Moon Bloodgood

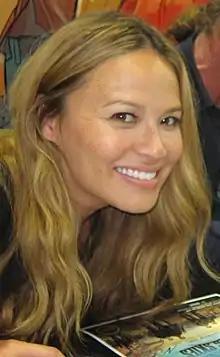
Bloodgood in July 2012

Korinna Moon Bloodgood (born September 20, 1975), known by her stage name Moon Bloodgood, is an American actress and model, known for her role as Lieutenant Blair Williams in the 2009 film "Terminator Salvation" and as Anne Glass in the TNT television series "Falling Skies" (2011–2015).